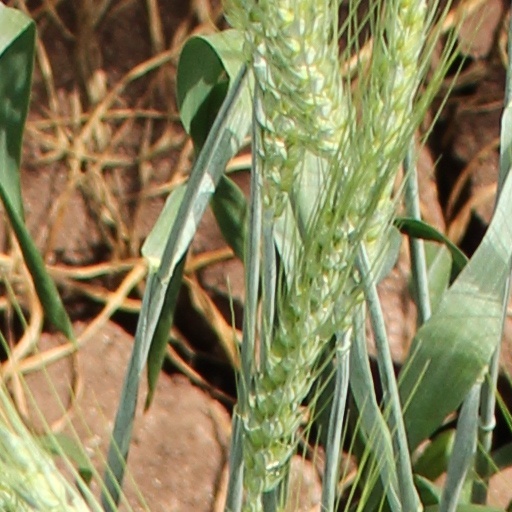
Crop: wheat